Shilpa Maskey

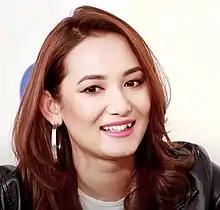
Shilpa Maskey in 2019

Shilpa Maskey (born April 14, 1992 in Biratnagar, Nepal) is a Nepalese film actress, model and dancer. She made her debut in the Nepali film industry as the lead in the movie "The Break Up," opposite Aashirman DS Joshi. Her second Nepali movie was Kagaz Patra opposite Najir Hussain. She has done many music videos, films, photoshoots, and advertisements both internationally and nationally. She has made minor appearances in Hollywood projects like "Doctor Strange" and "", and Netflix series "The Crown", Season 2, episode 5 and short movie "Shooting an Elephant" and Bollywood movie "Gold". Her third nepali movie was Sano Mann alongside Ayushman Joshi and afterwards, her following film, "Kathaputali," premiered on December 31, 2021. Subsequently, she appeared in "Life in LA," which was released on May 20, 2022 and she starred in the movies "Fulbari" and "Parastree," both of which were released in 2023.